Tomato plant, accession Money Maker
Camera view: bottom (45 deg); turntable rotation: 240 degrees
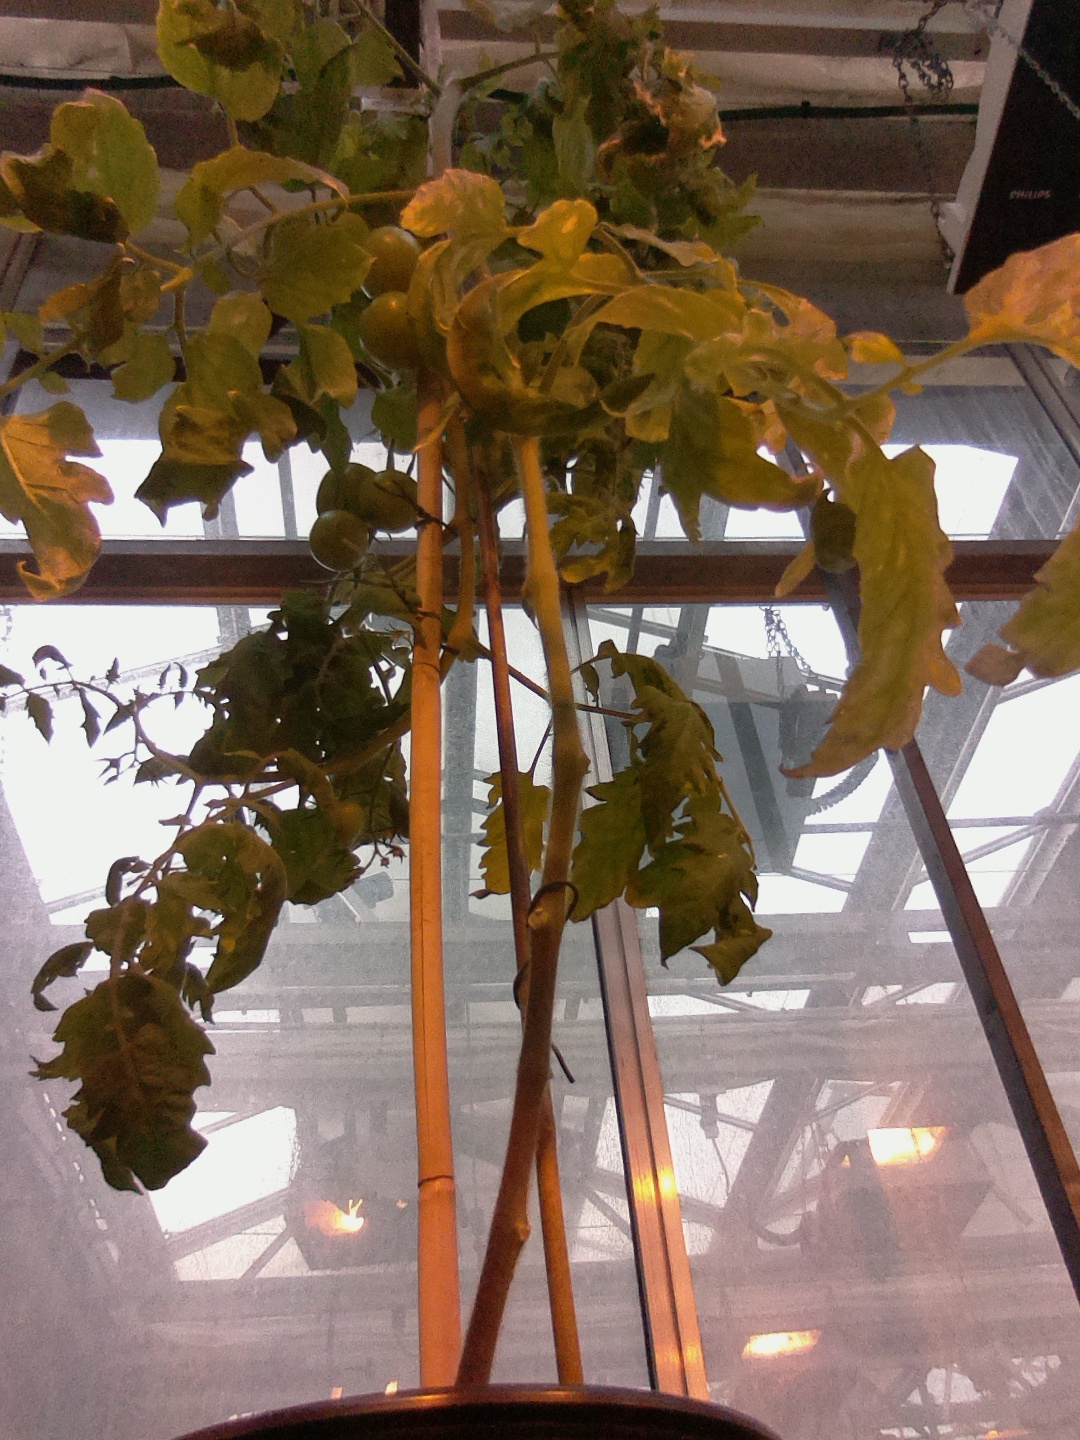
BBCH growth stage 78: 80% -90% of final fruit size